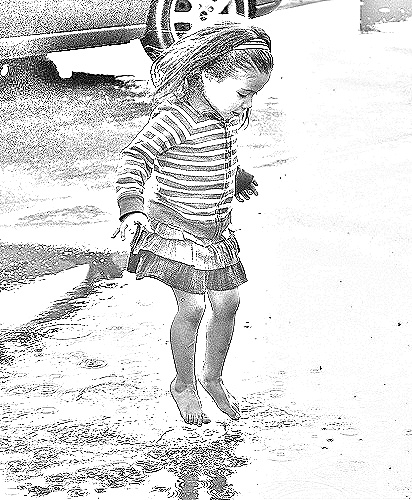
Portrait style: Sketch Portrait